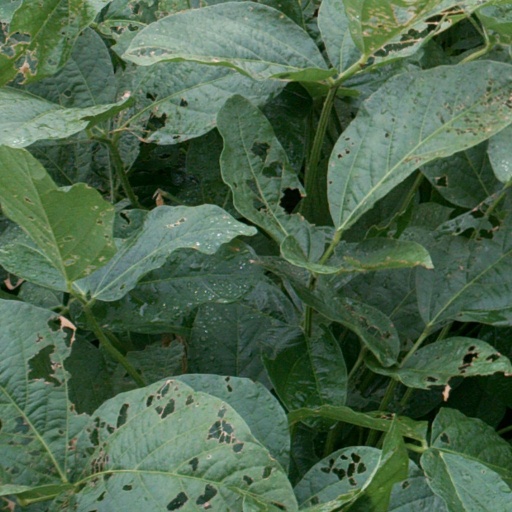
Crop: soybean